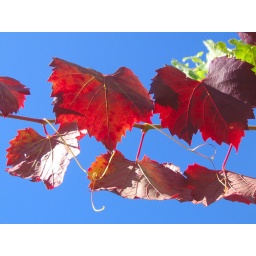
Grape vines running along the street in Ararat.